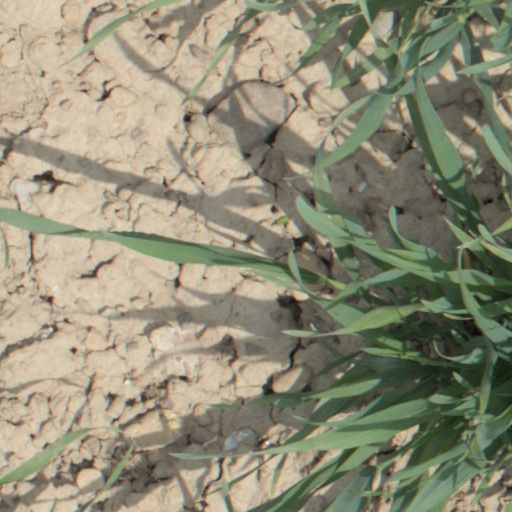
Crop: wheat